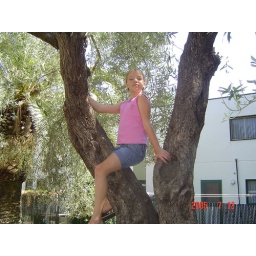
a monkey in a tree